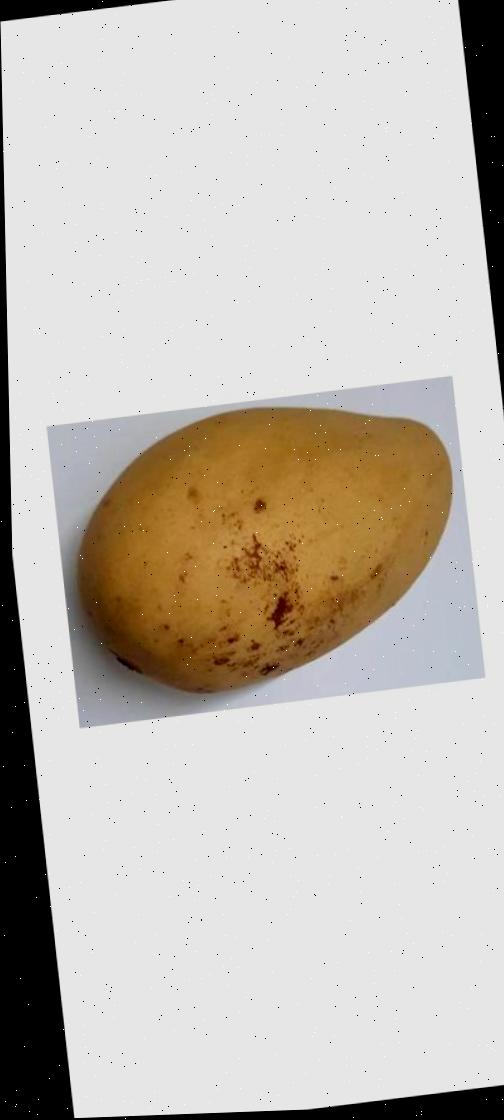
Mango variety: Katimon